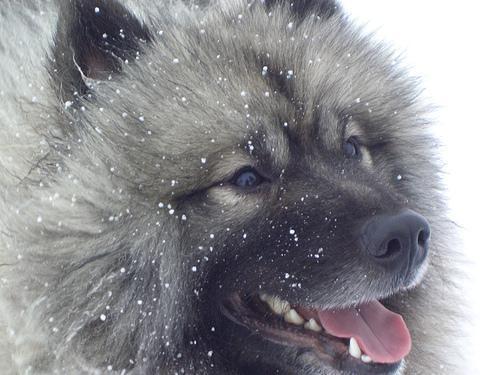
keeshond